John VI of Portugal

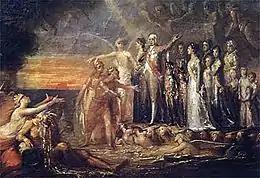
Allegory of the arrival of Prince John and his family in Brazil

In 1785, Henrique de Meneses, 3rd Marquis of Louriçal, arranged a marriage between John and Infanta Carlota Joaquina of Spain, daughter of the Prince and Princess of Asturias (later King Charles IV and Queen Maria Luisa). Fearing a new Iberian Union, some in the Portuguese court viewed John's marriage to a Spanish infanta unfavorably. Carlota Joaquina endured four days of testing by the Portuguese ambassadors before the marriage pact was confirmed. Because John and Carlota Joaquina were related and because of the bride's youth (she was only 10 years old at the time), the marriage required a papal dispensation. They were second cousins, as John's grandmother, Mariana Victoria, was the sister of Carlota's grandfather, King Charles III of Spain. After being confirmed, the marriage capitulation was signed in the throne room of the Spanish court with great pomp and with the participation of both kingdoms. It was followed immediately by a proxy marriage. The marriage was consummated five years later.